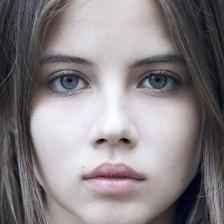
Label: faces